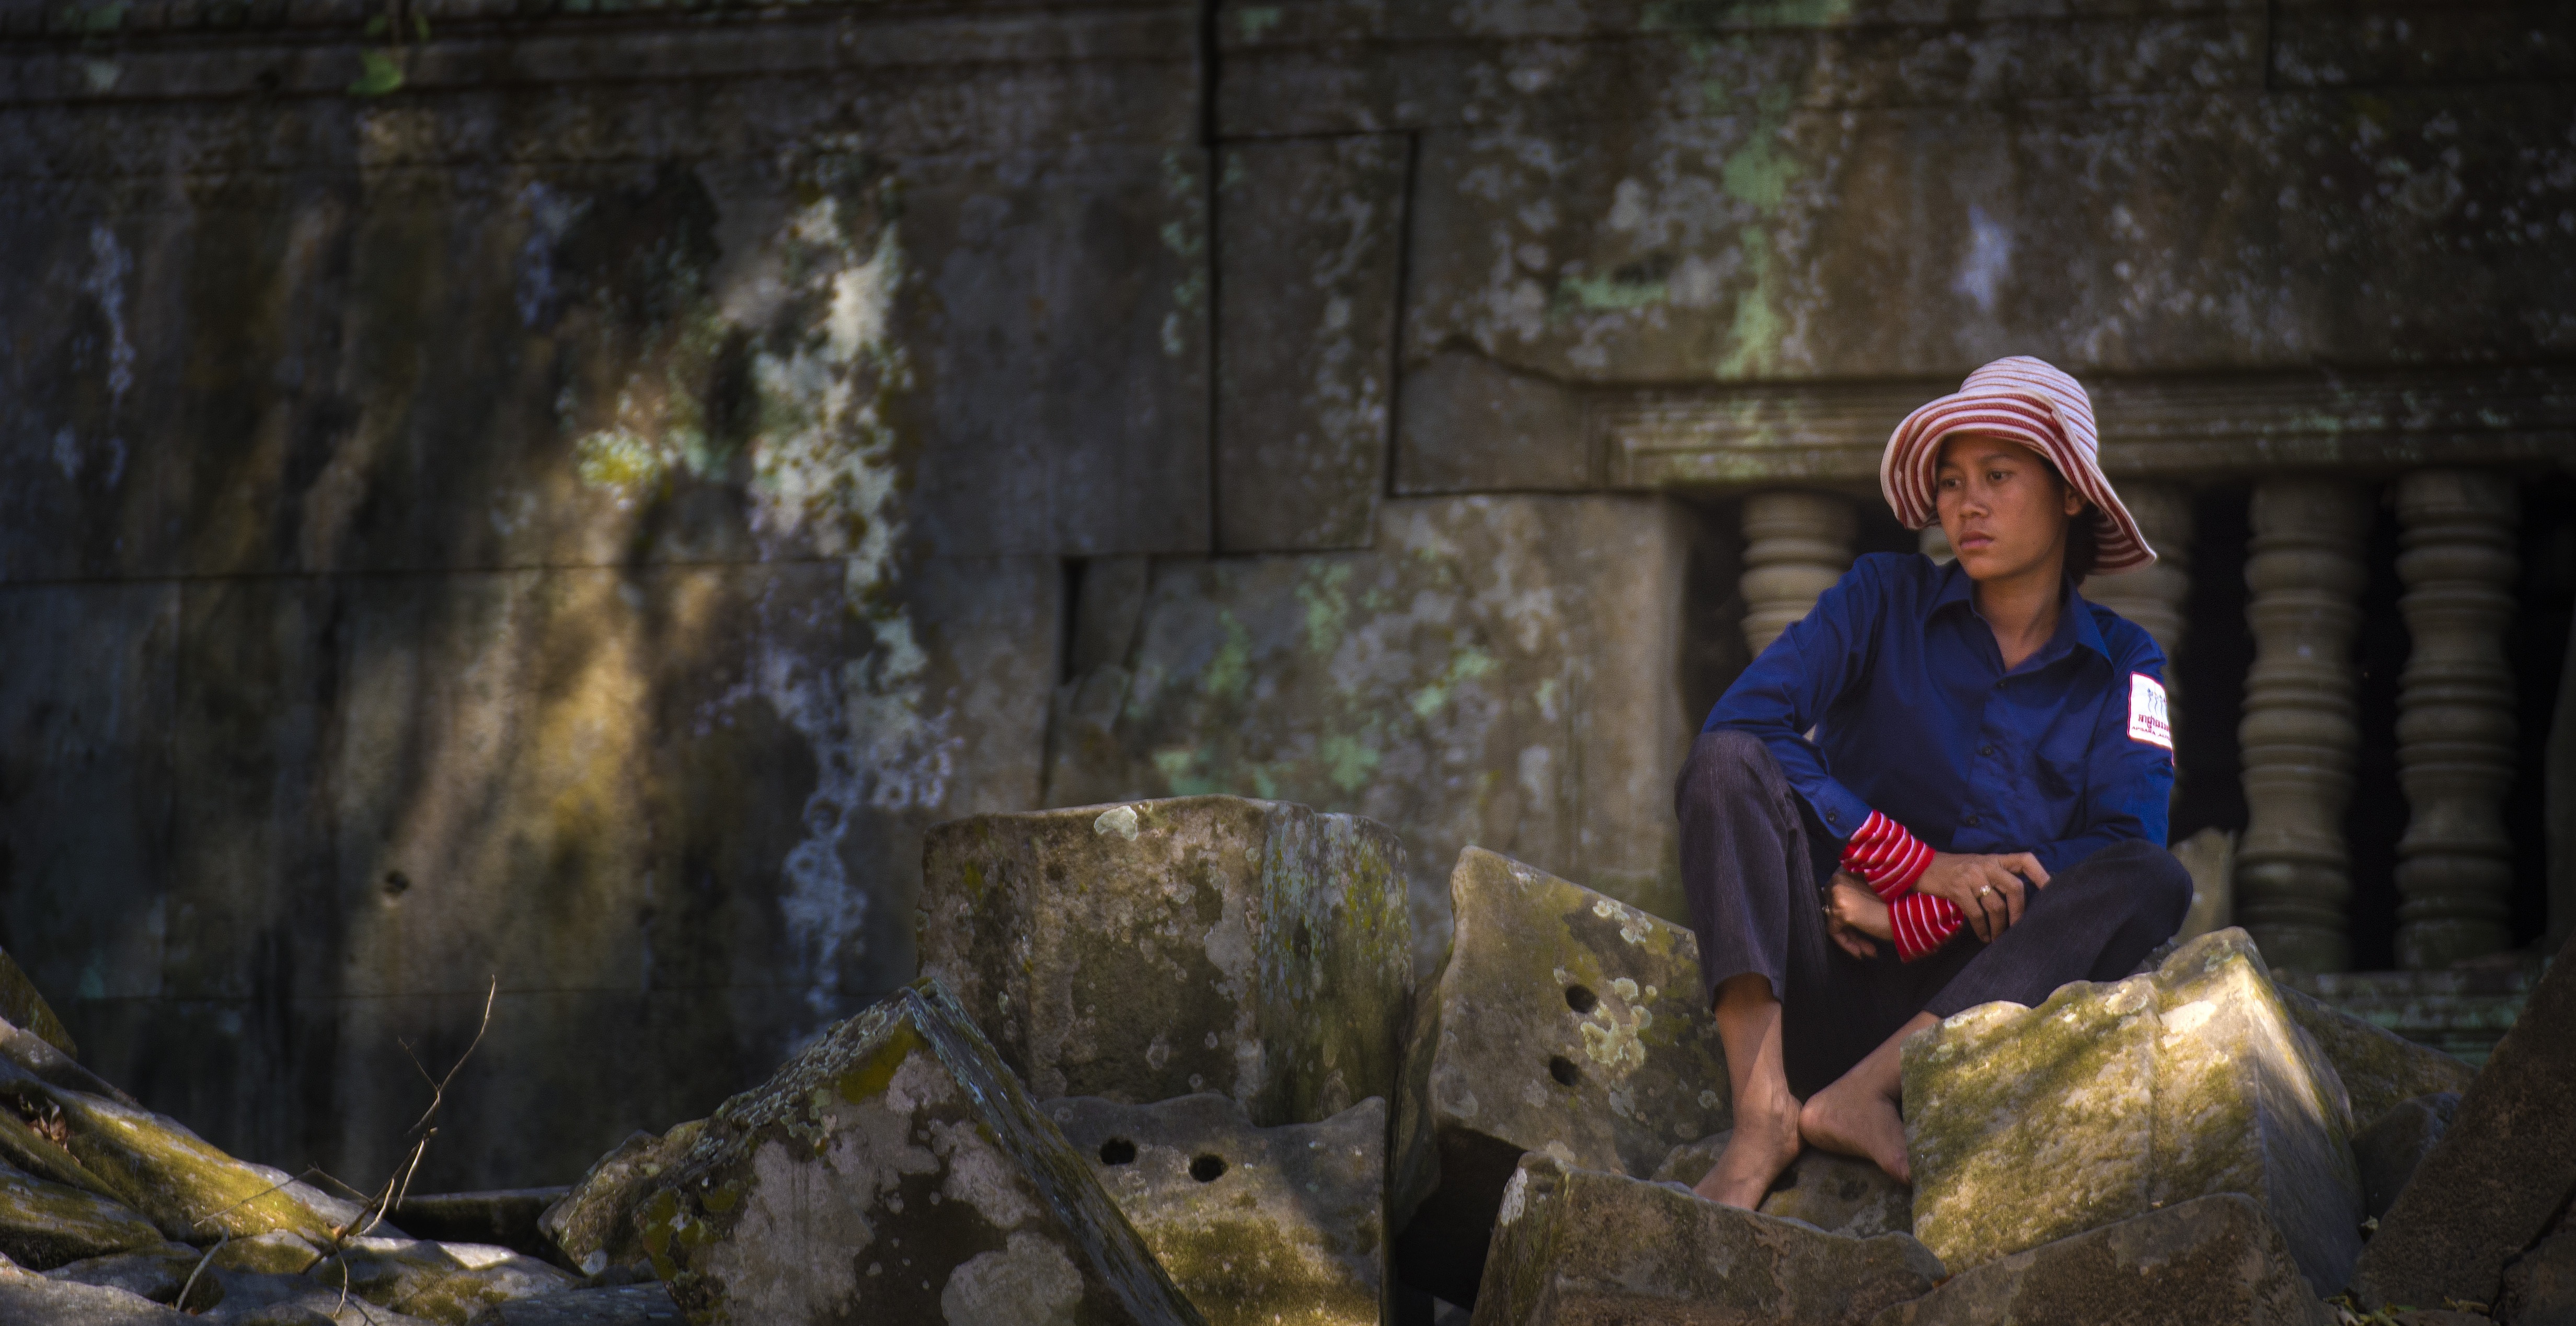
photo, portrait, journey, color, child, tourism, kids, cambodia, image, capture, screenshot, go sightseeing, pc game